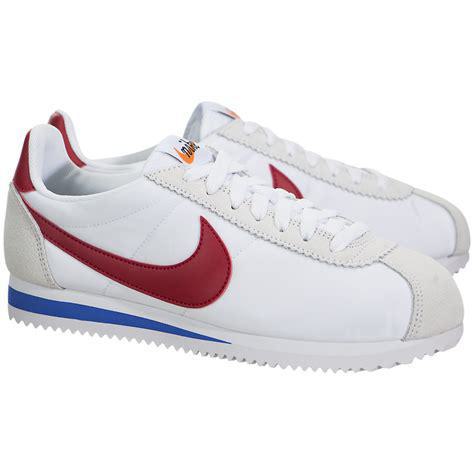
Brand: Nike
Model: Cortez